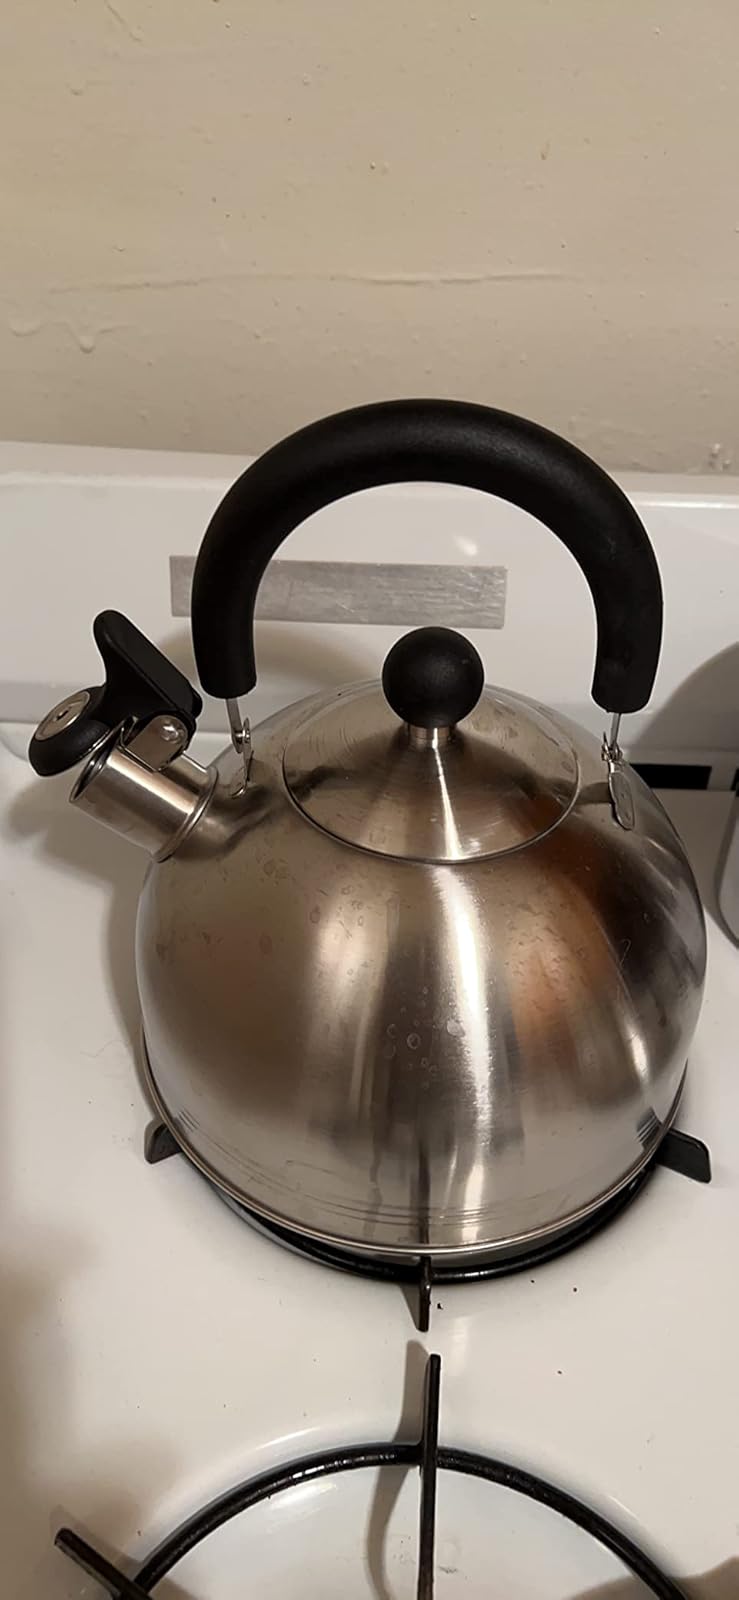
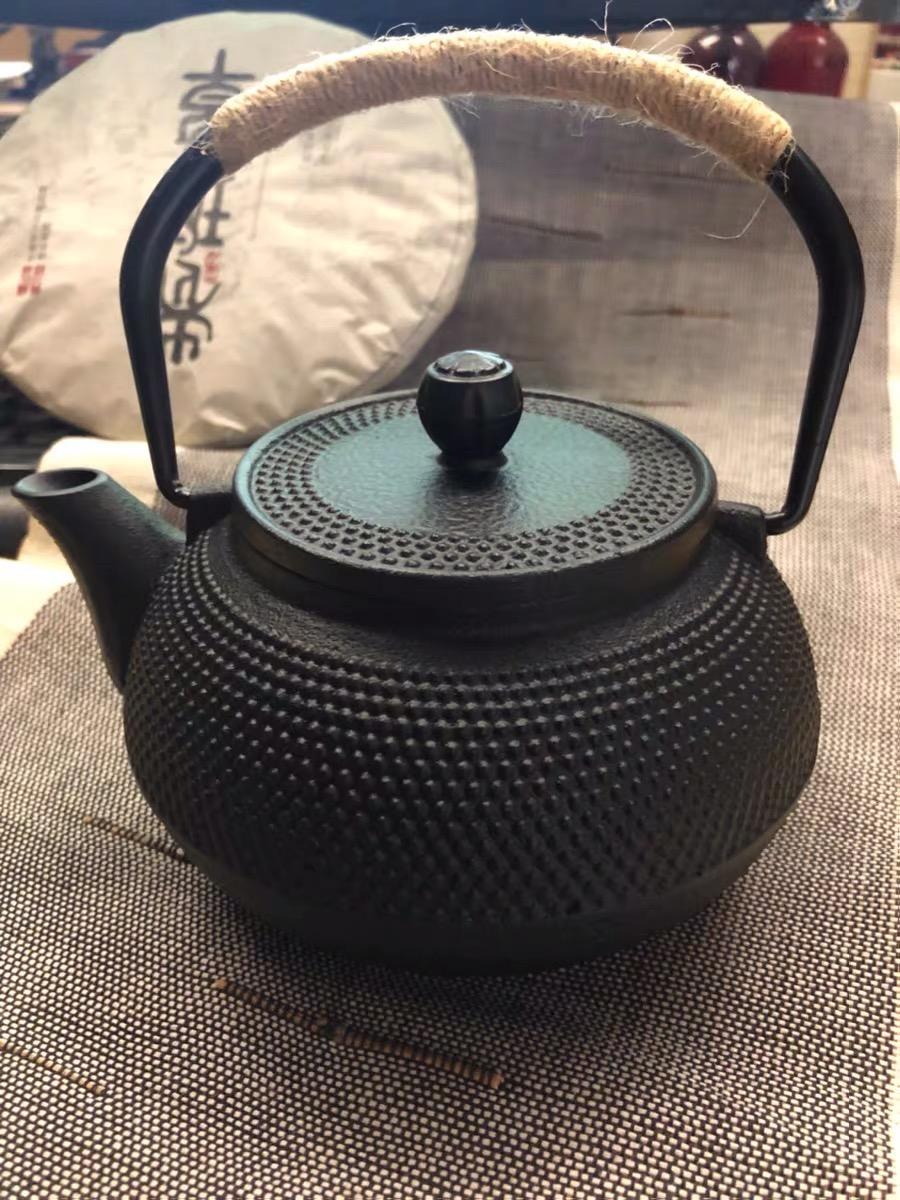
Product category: items_kettle
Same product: no